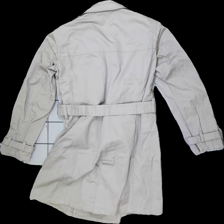
View: back
Type: Jacket
Category: Ladies
Brand: Not in the list
Brand text on label: La redoute
Colors: Beige
Material: 100% Cotton
Cut: Regular
Size: 38
Price range: 50-100
Recommended usage: Reuse
Description: beige jacket